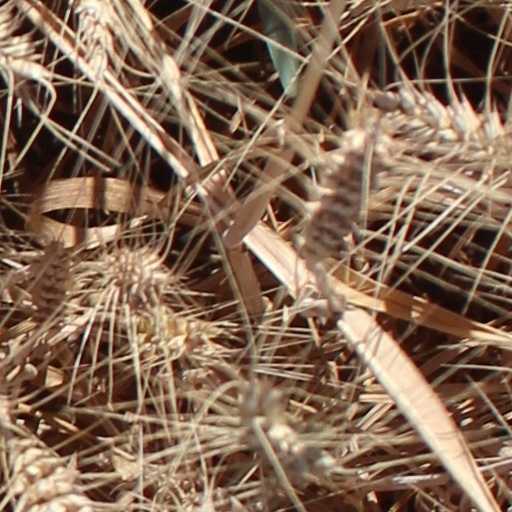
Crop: wheat